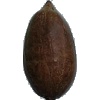
Label: nut_pecan